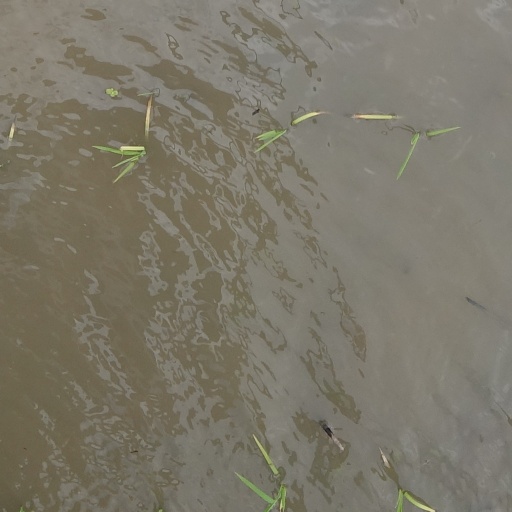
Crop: rice